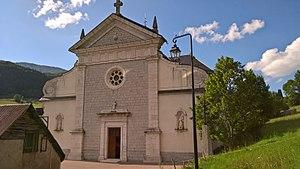
Entremont-le-Vieux, façade de l'église.
Entremont-le-Vieux est une commune française, située dans le département de la Savoie, en région Auvergne-Rhône-Alpes.